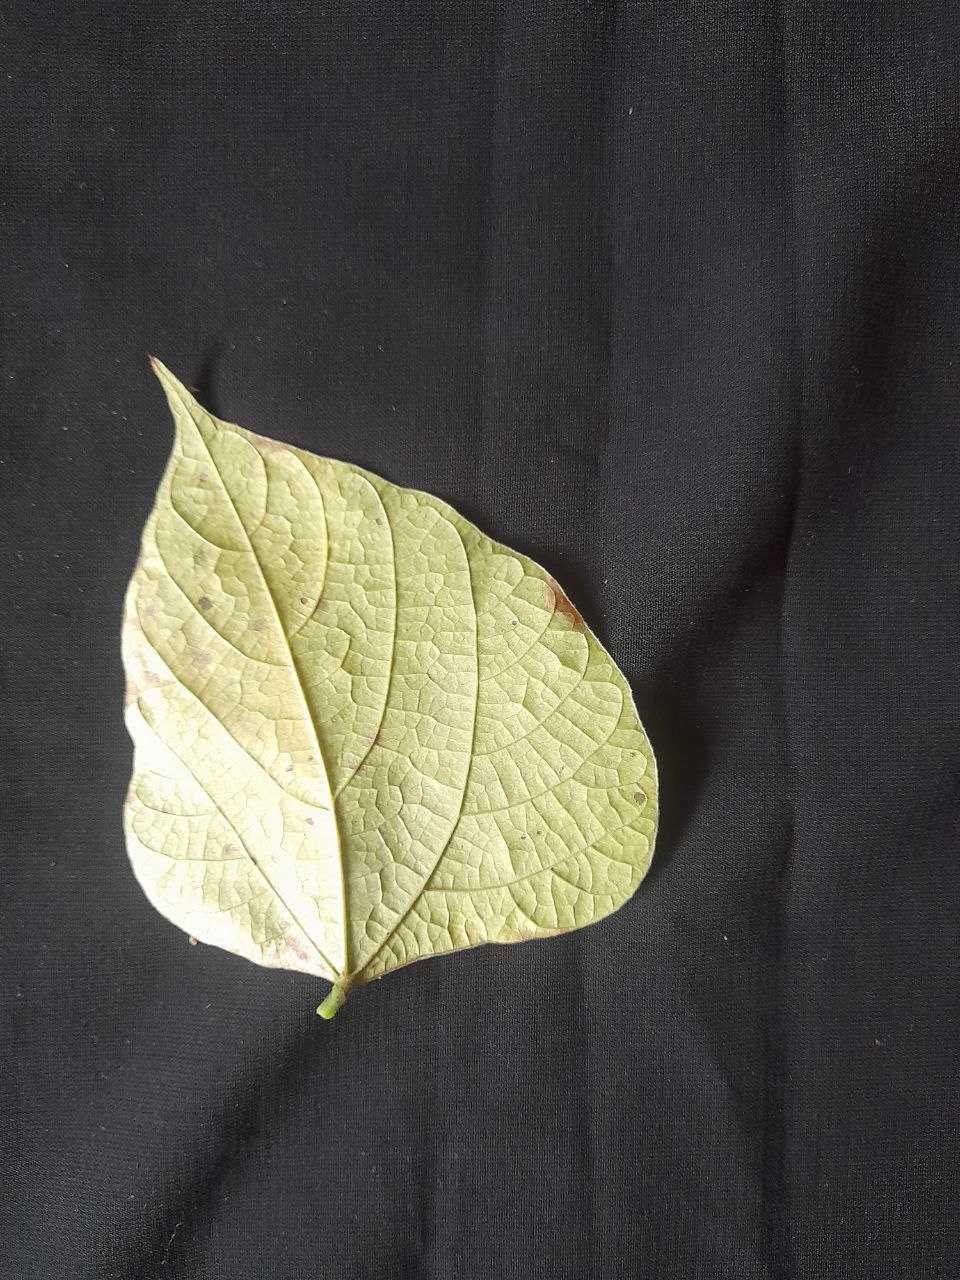
Crop: bean
Leaf condition: Rust